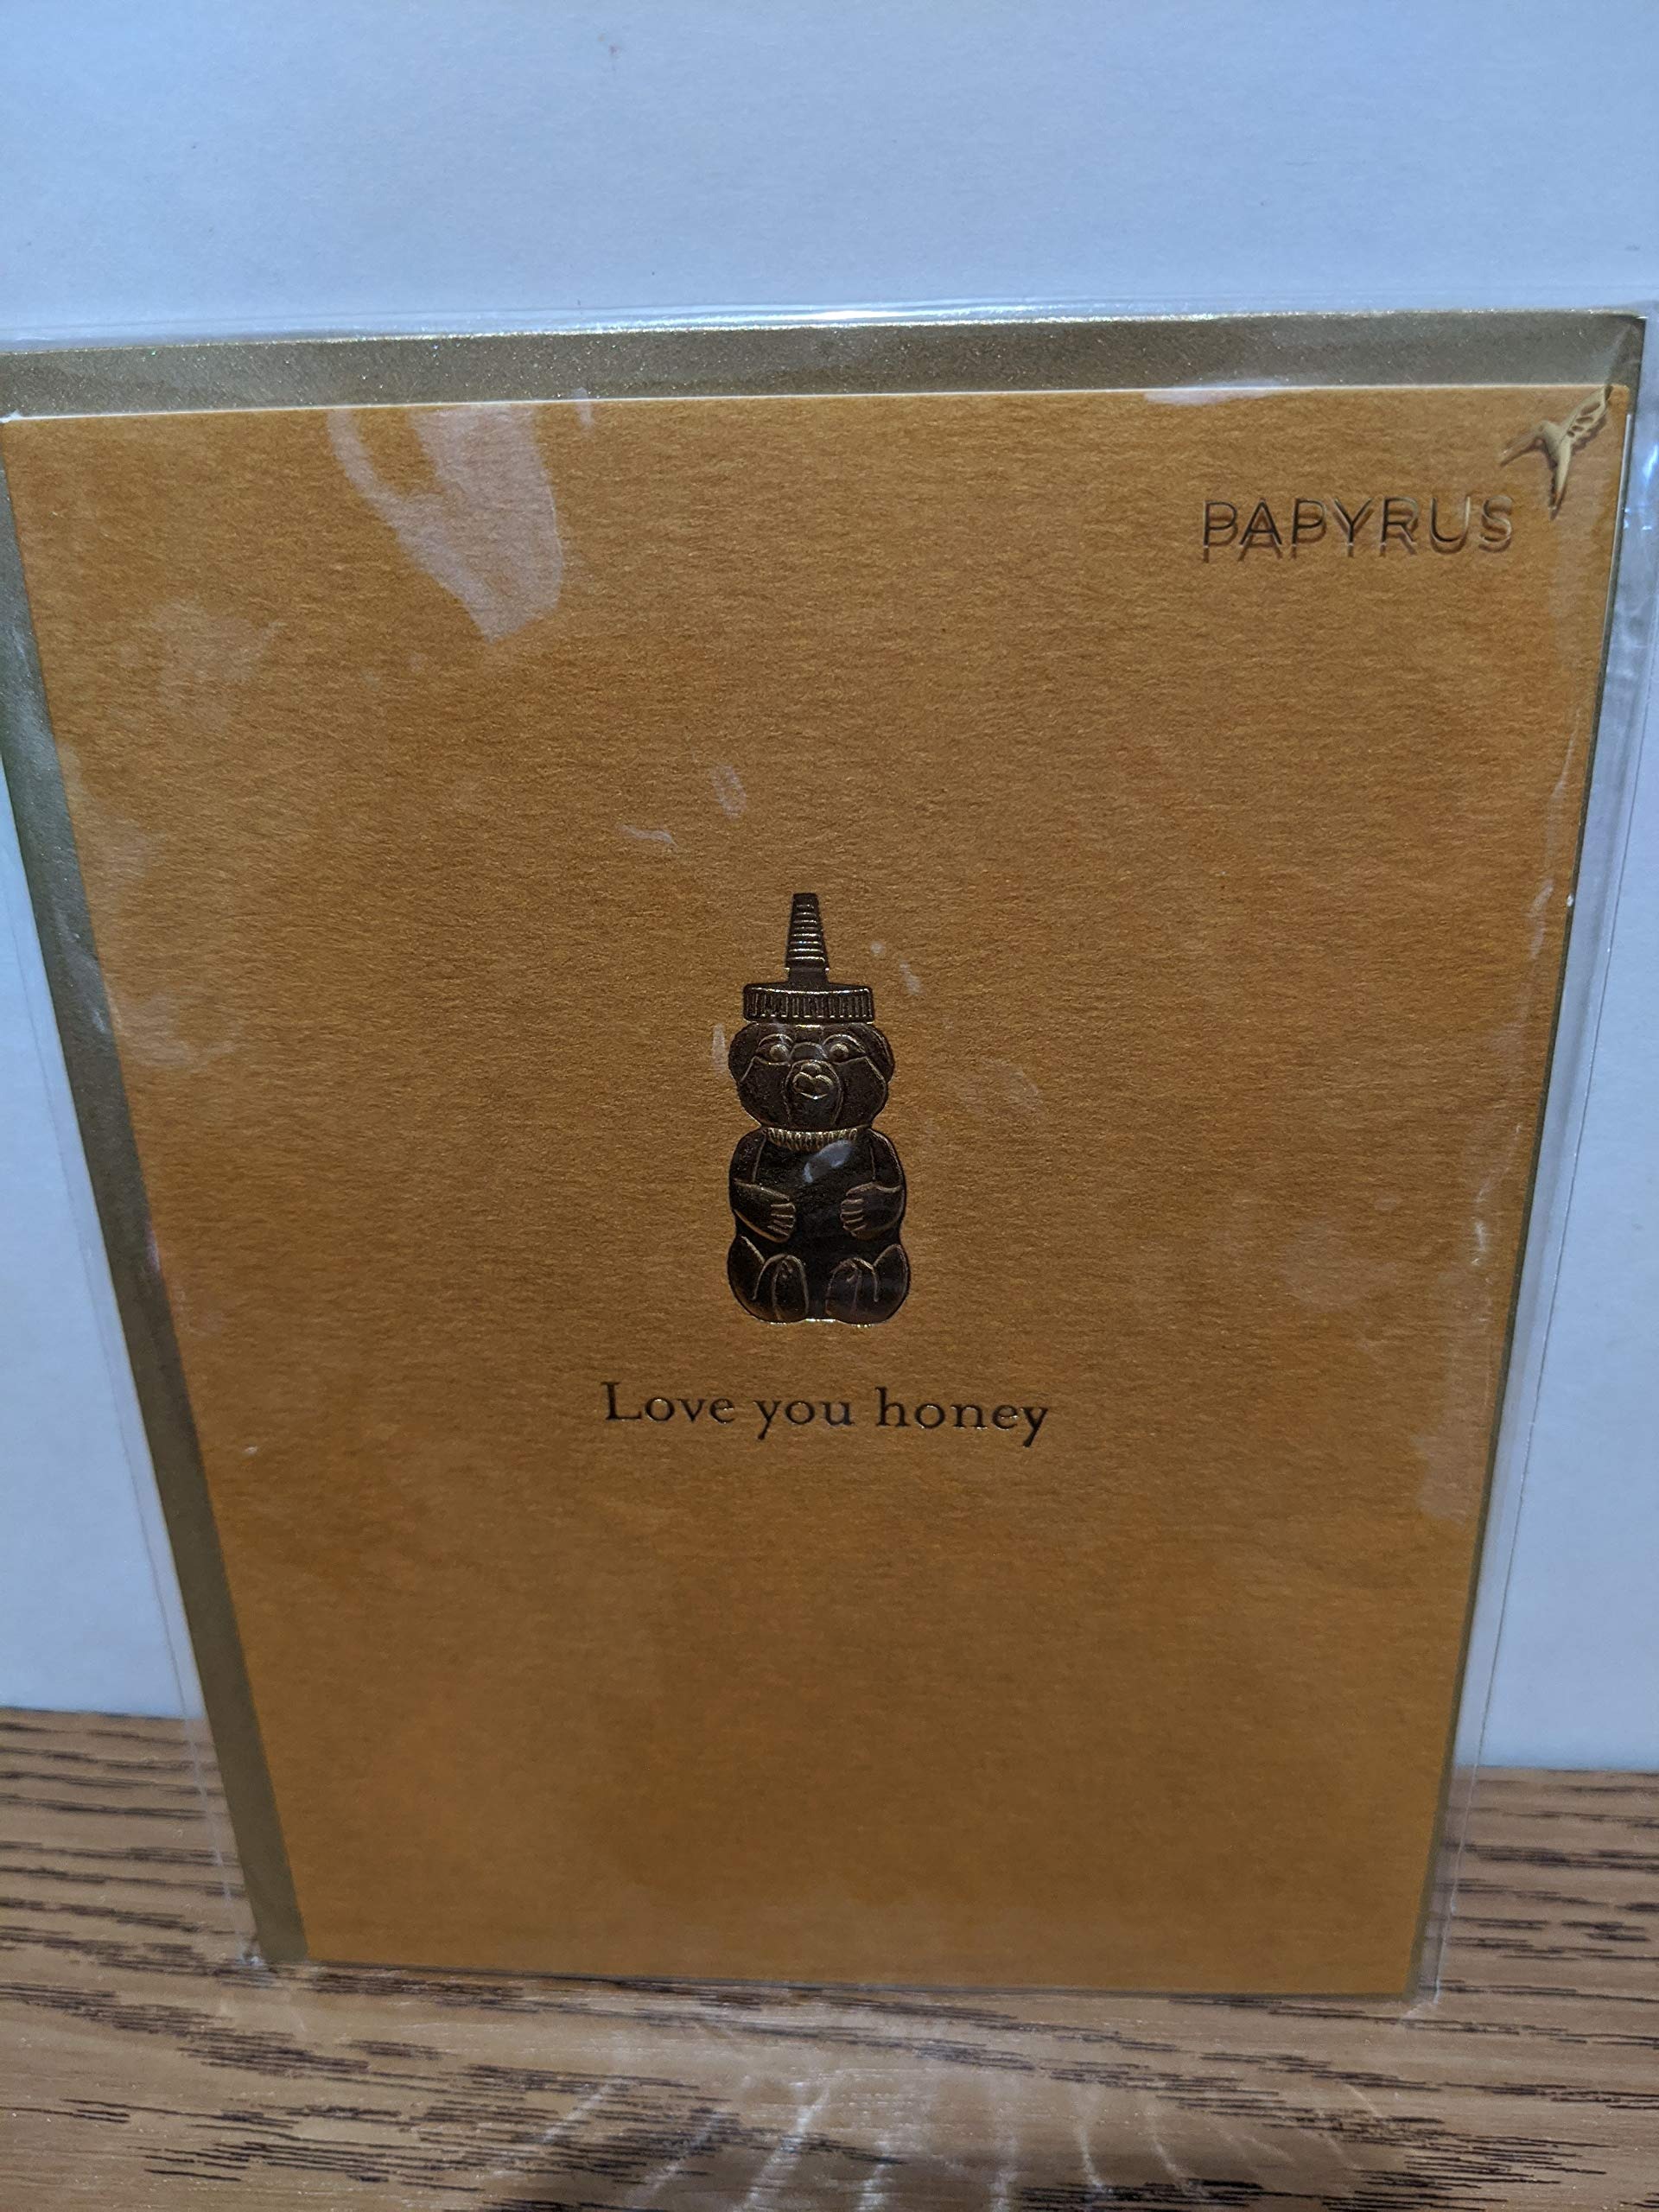
Item Name: PAPYRUS Everyday Card, 1 EA
Bullet Point 1: Measures approximately 6" x 4.5"
Bullet Point 2: Sentiment Inside: You make life sweeter
Value: 1.0
Unit: Count

Price: 12.99